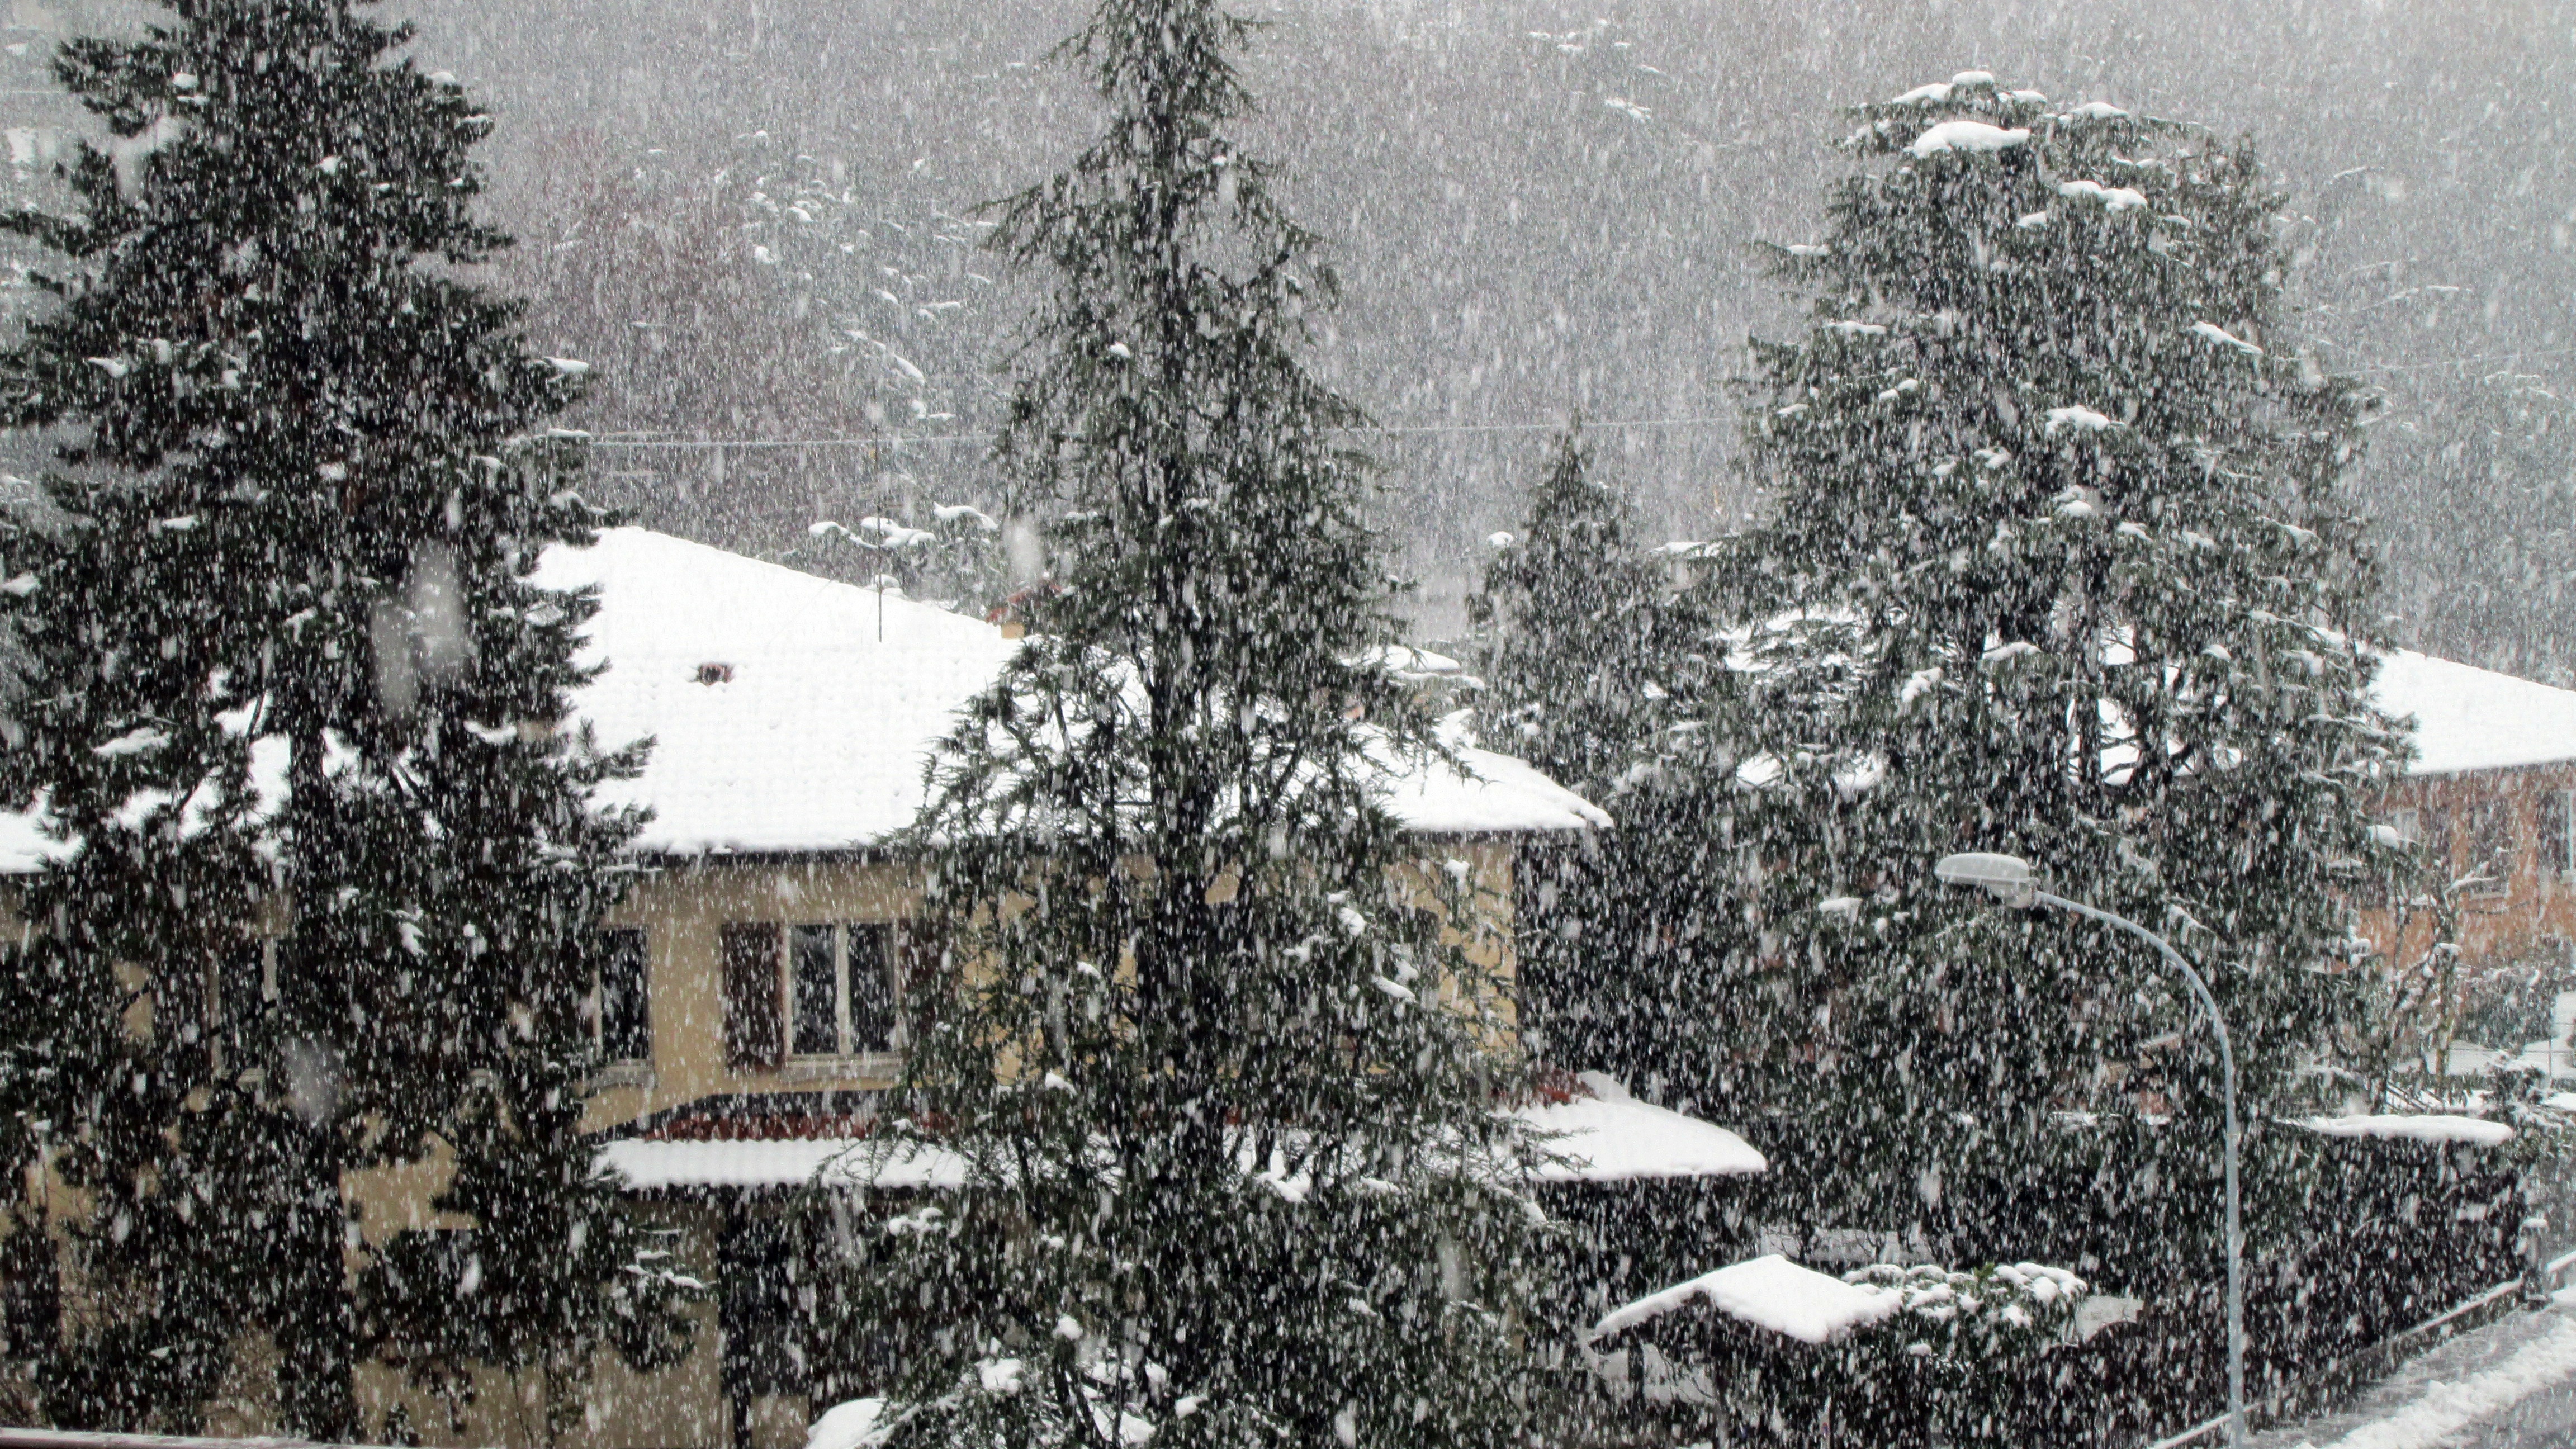
tree, snow, cold, winter, weather, season, blizzard, freezing, winter storm